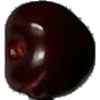
Label: Cherry 1